Assassination of Abraham Lincoln

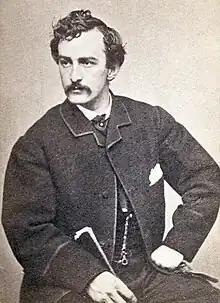
"Carte de visite" of the actor John Wilkes Booth, 1865

John Wilkes Booth, born in Maryland into a family of prominent stage actors, had by the time of the assassination become a famous actor and national celebrity in his own right. He was also an outspoken Confederate sympathizer; in late 1860 he was initiated in the pro-Confederate Knights of the Golden Circle in Baltimore, Maryland.